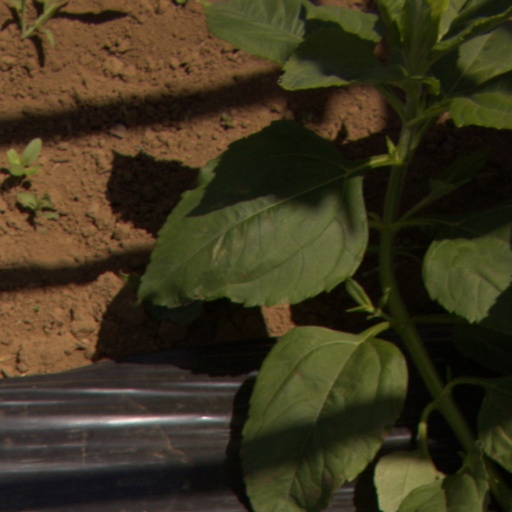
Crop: Jerusalem artichoke